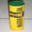
Label: can